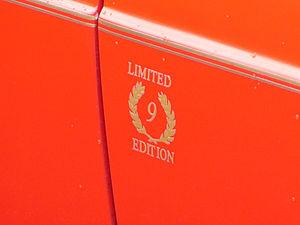
La TVR 350SE est une voiture de sport conçue et construite par TVR de 1990 à 1991. Elle fait partie des la série des modèles Wedges de TVR. En 1990 TVR Engineering Limited produisit une série limitée de 25 exemplaires spécialement préparés pour marquer la fin annoncée de la 350i. Cette série venait commémorer les 7 années de production précédentes au cours desquelles plus d'un millier de TVR 350i furent fabriquées. La 350SE produite en série limitée était considérée comme l'ultime progression du 350i en termes de performances et de plaisir de conduite.